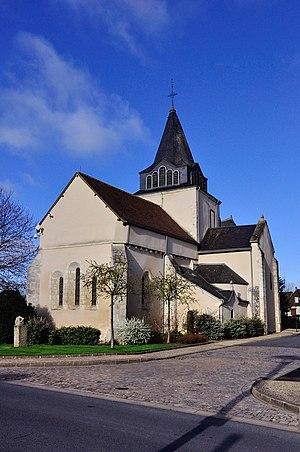
Saint-Maur (Indre) - Eglise Saint-Maur
Saint-Maur est une commune française située dans le département de l'Indre, en région Centre-Val de Loire.
Saint-Maur est une ancienne commune française située dans le département de l'Indre, en région Centre-Val de Loire.